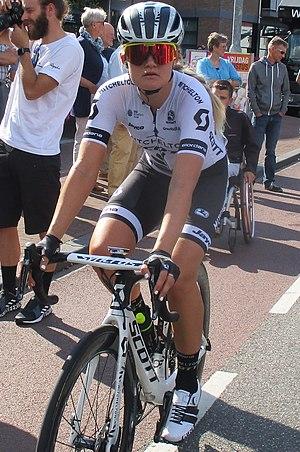
Georgia Williams est une coureuse cycliste néo-zélandaise, membre de l'équipe Mitchelton-Scott. Sur piste, elle a été championne d'Océanie de poursuite par équipes en 2013 et 2014. Elle a fait partie de l'équipe de Nouvelle-Zélande de poursuite par équipes aux Jeux olympiques de 2016 en tant que remplaçante et n'a pas pris part à la compétition.
La Saison 2018 de l'équipe cycliste Mitchelton-Scott est la septième de la formation. L'équipe enregistre l'arrivée de la sprinteuse belge Jolien D'Hoore, vainqueur à douze reprises en 2017. Lucy Kennedy, une des révélations de 2017 avec sa victoire sur le Tour d'Ardèche est l'autre recrue. Au niveau des départs, Katrin Garfoot effectue une pause. Rachel Neylan et Georgia Baker quittent au l'équipe.
La saison 2019 de l'équipe cycliste féminine Mitchelton-Scott est la huitième de la formation. L'Australienne Grace Brown et la Néerlandaise Moniek Tenniglo rejoignent l'équipe tandis que la sprinteuse belge Jolien D'Hoore la quitte.